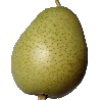
Label: Pear 1